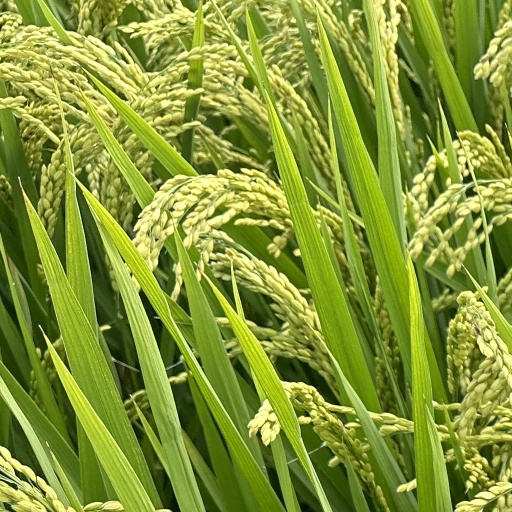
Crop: rice